Martin Bowes

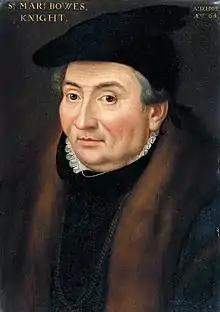
Sir Martin Bowes in 1562 (Broke Hall portrait)

Sir Martin Bowes (1496/97 – 1566) was a very prominent and active civic dignitary of Tudor London whose career continued through the reigns of Henry VIII, Edward VI, Mary I and Elizabeth I. Born into the citizenry of York, Bowes was apprenticed in London and made his career at the Royal Mint, as a master-worker and under-treasurer, and personally implemented the debasement of English currency which became a fiscal imperative in the later reign of Henry.